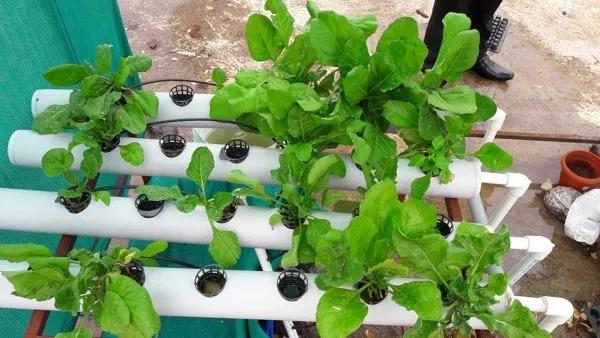
Mimea ya kijani imepandwa kwenye mabomba meupe ya plastiki, yenye mashimo, kwa mpangilio wa mistari mitatu. Mazingira haya ya kilimo cha maji maji yanasisitiza ustawi wa mimea bila udongo. Vifaa vya pembeni kama sufuria na kiatu vinaongezeka aiba ya mpangilio wa nyumbani.